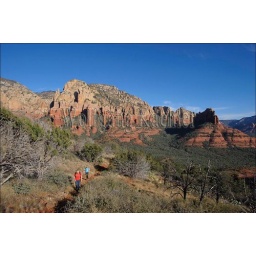
Usa, arizona, near sedona, brins mesa trail, view towards ship rock and steamboat, female hikers (Model released 20020923-10, 20091120-1)